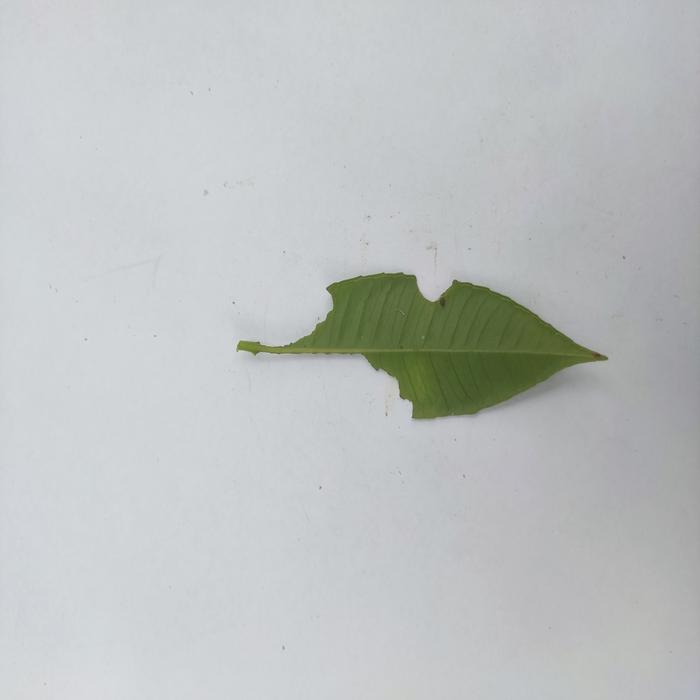
Crop: Hog Plum
Leaf condition: Caterpillars_Infestation